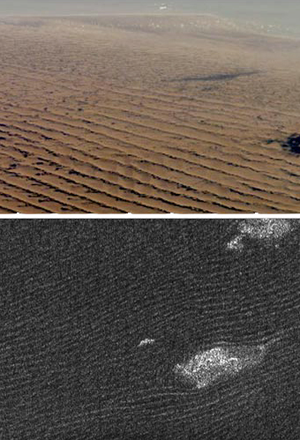
Dragonfly est une mission d'exploration du système solaire de l'agence spatiale américaine, la NASA, dont l'objectif est d'étudier Titan, le plus gros satellite naturel de Saturne. La mission exploite la présence d'une atmosphère dense et d'une gravité relativement peu élevée : elle met en œuvre un aérobot de type aérogyre, qui effectuera de multiples vols de courte durée pour étudier la basse atmosphère et la surface de Titan. Dragonfly est un des deux finalistes qui furent retenus en décembre 2017 pour la quatrième mission du programme New Frontiers, qui regroupe des sondes spatiales chargées d'explorer le système solaire avec un coût plafonné à un milliard de dollars. La NASA a finalement sélectionné cette mission en juin 2019. Celle-ci doit décoller en avril 2026 et se poser sur Titan en décembre 2034.